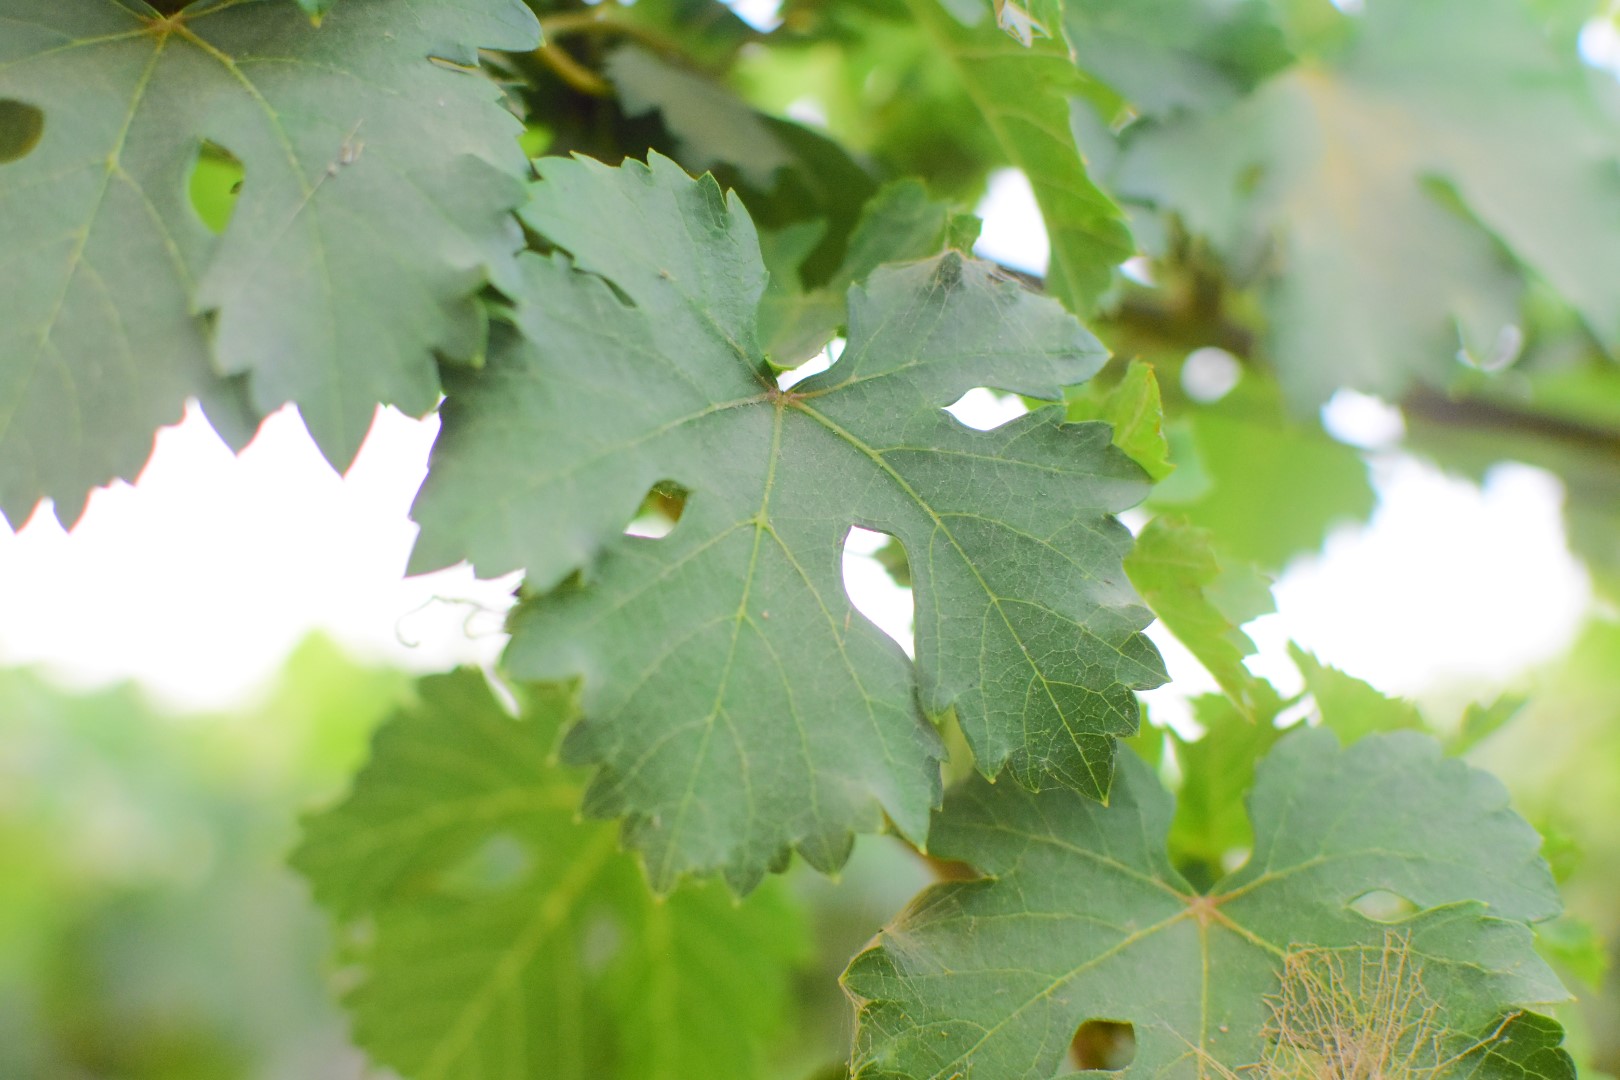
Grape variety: Aswud Balad